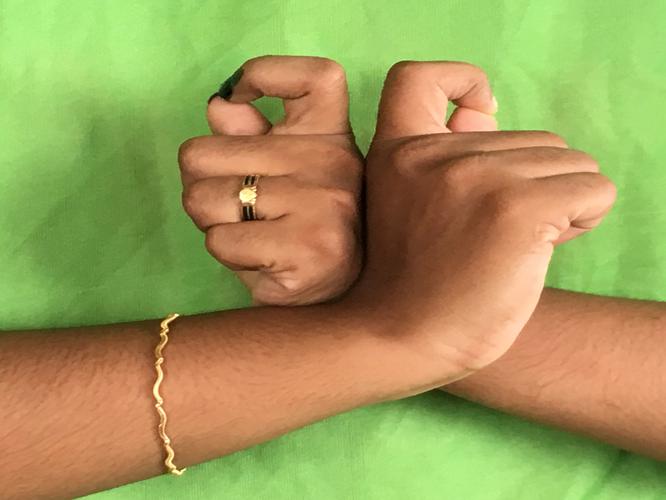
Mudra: Berunda
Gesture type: double_hand